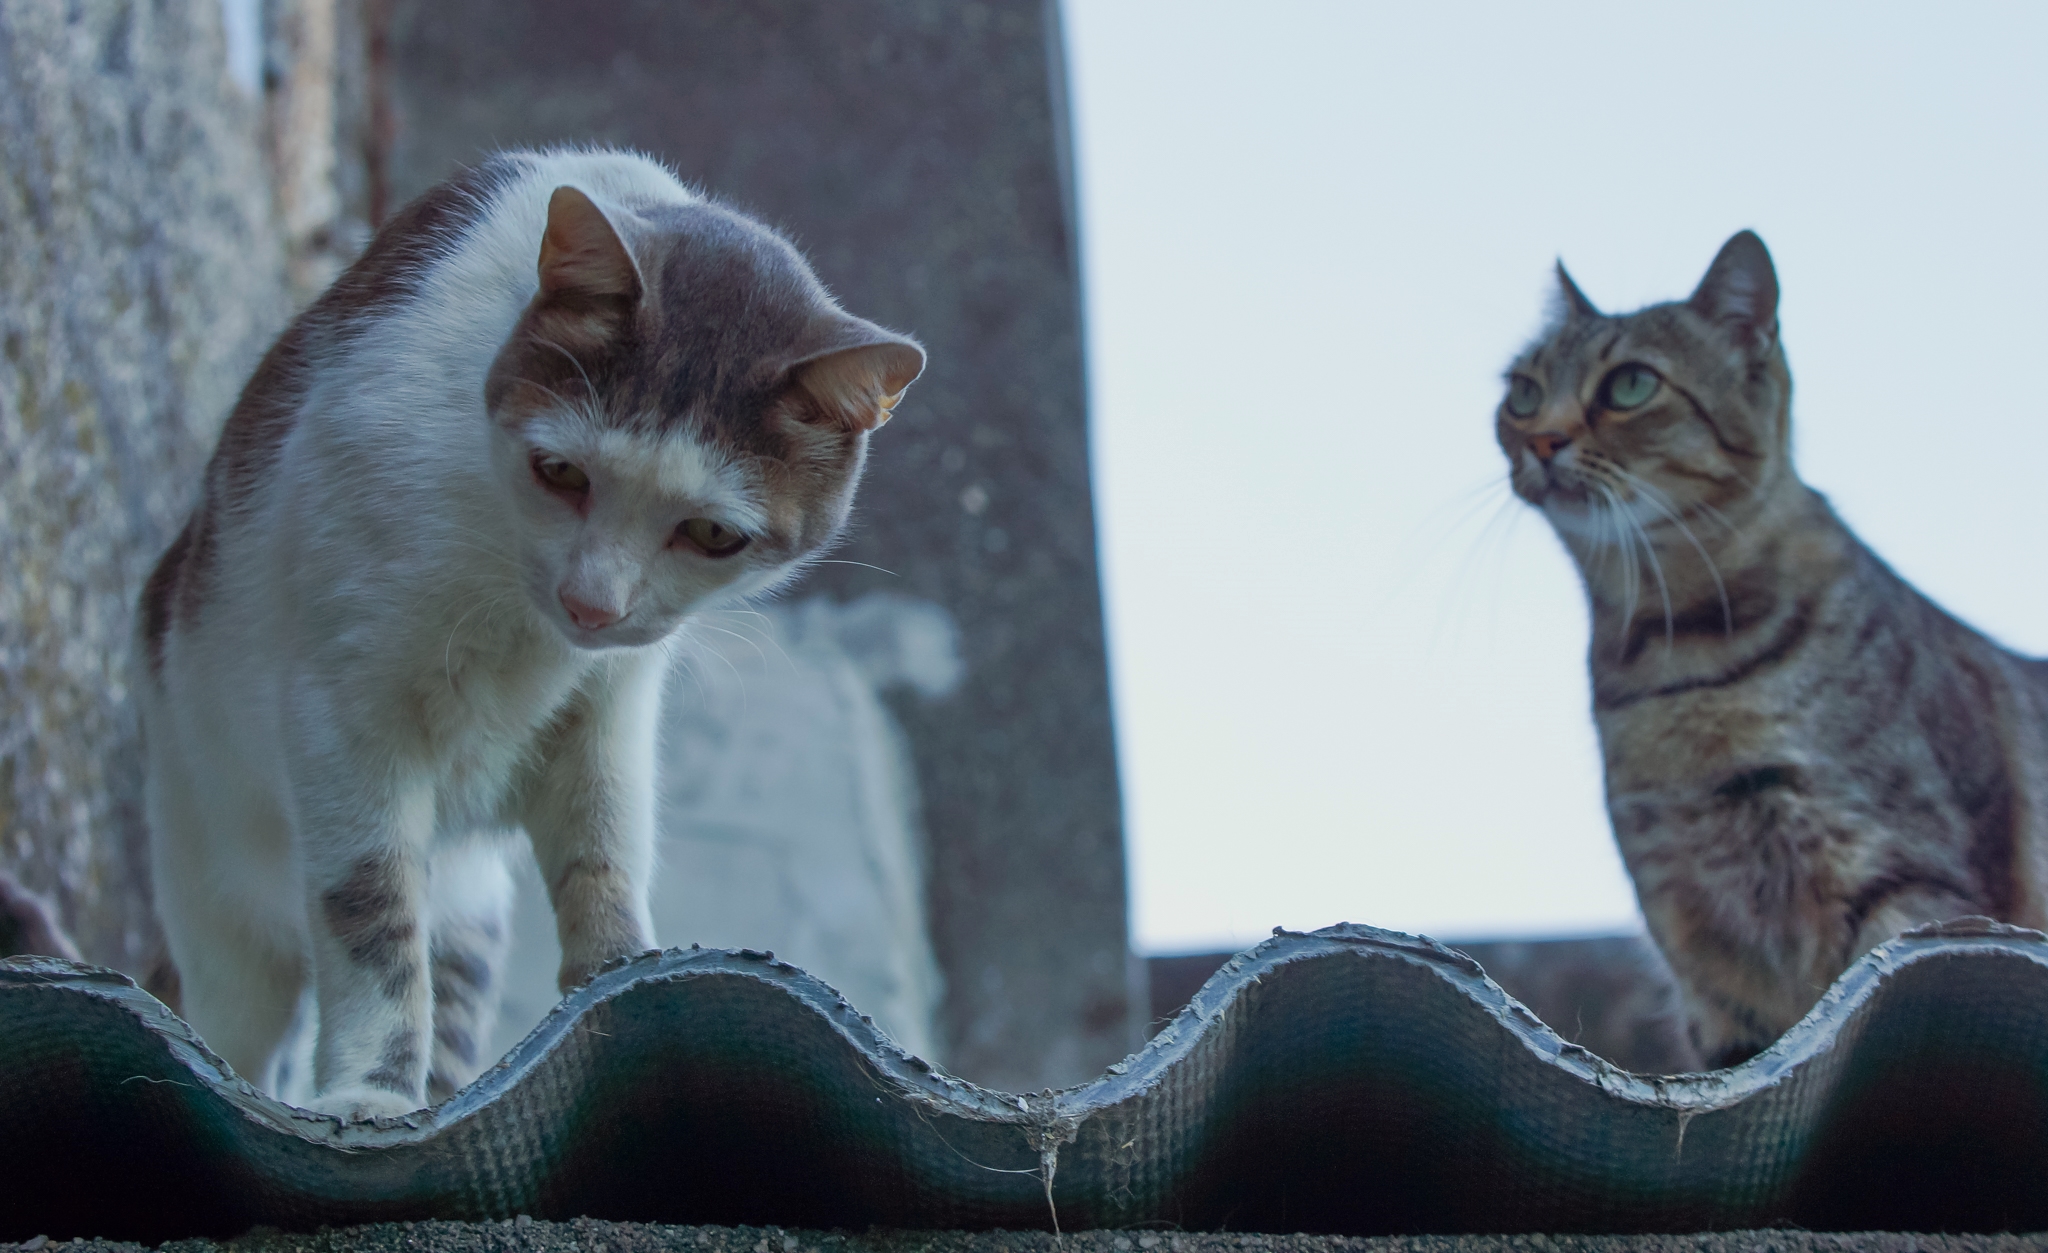
kitten, cat, mammal, fauna, cats, whiskers, animals, vertebrate, gatos, a77, ggl1, gaby1, xovesphoto, animales, sonya77, tamron60mm, european shorthair, small to medium sized cats, cat like mammal, domestic short haired cat